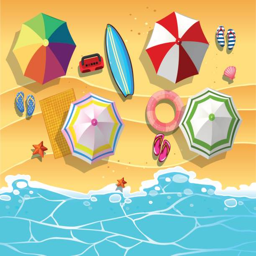
scene with umbrellas and surfboard on the beach vector art illustration